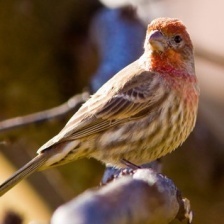
Species: HOUSE FINCH
Scientific name: HAEMORHOUS MEXICANUS
ImageNet parent category: house_finch